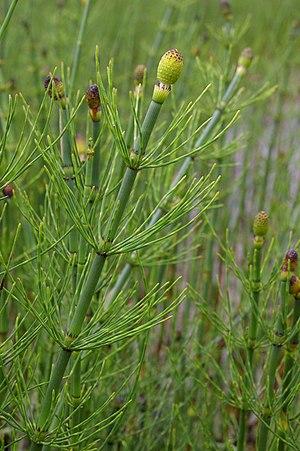
Cette liste de Tracheophyta de Bosnie-Herzégovine, ainsi que d’espèces introduites est un aperçu incomplet d’espèces de mousses, de fougères, de gymnospermes et d’angiospermes citées dans la littérature disponible en langues bosniaque, croate, serbe et serbo-croate. Cet aperçu n’inclue pas des espèces cultivées ni celles occasionnellement introduites.